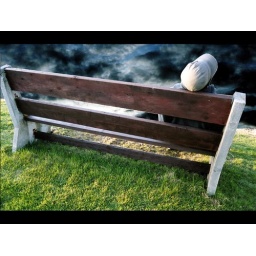
lost in the blue sky